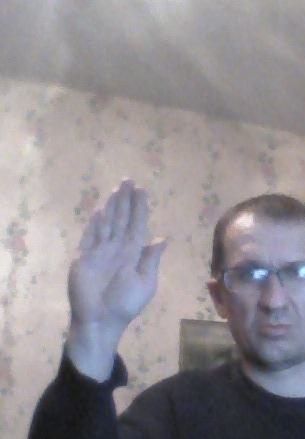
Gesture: stop